Giancarlo Bercellino

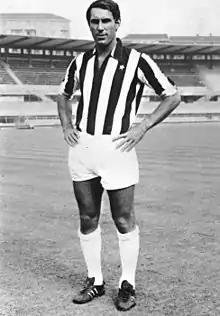
Bercellino with Juventus in the 1960s

Giancarlo Bercellino (born 9 October 1941) is a former Italian footballer who played as a defender. He is sometimes referred to as Bercellino I, because his brother Silvino Bercellino was also a football player. His father Teresio Bercellino also played football professionally in the Serie A.